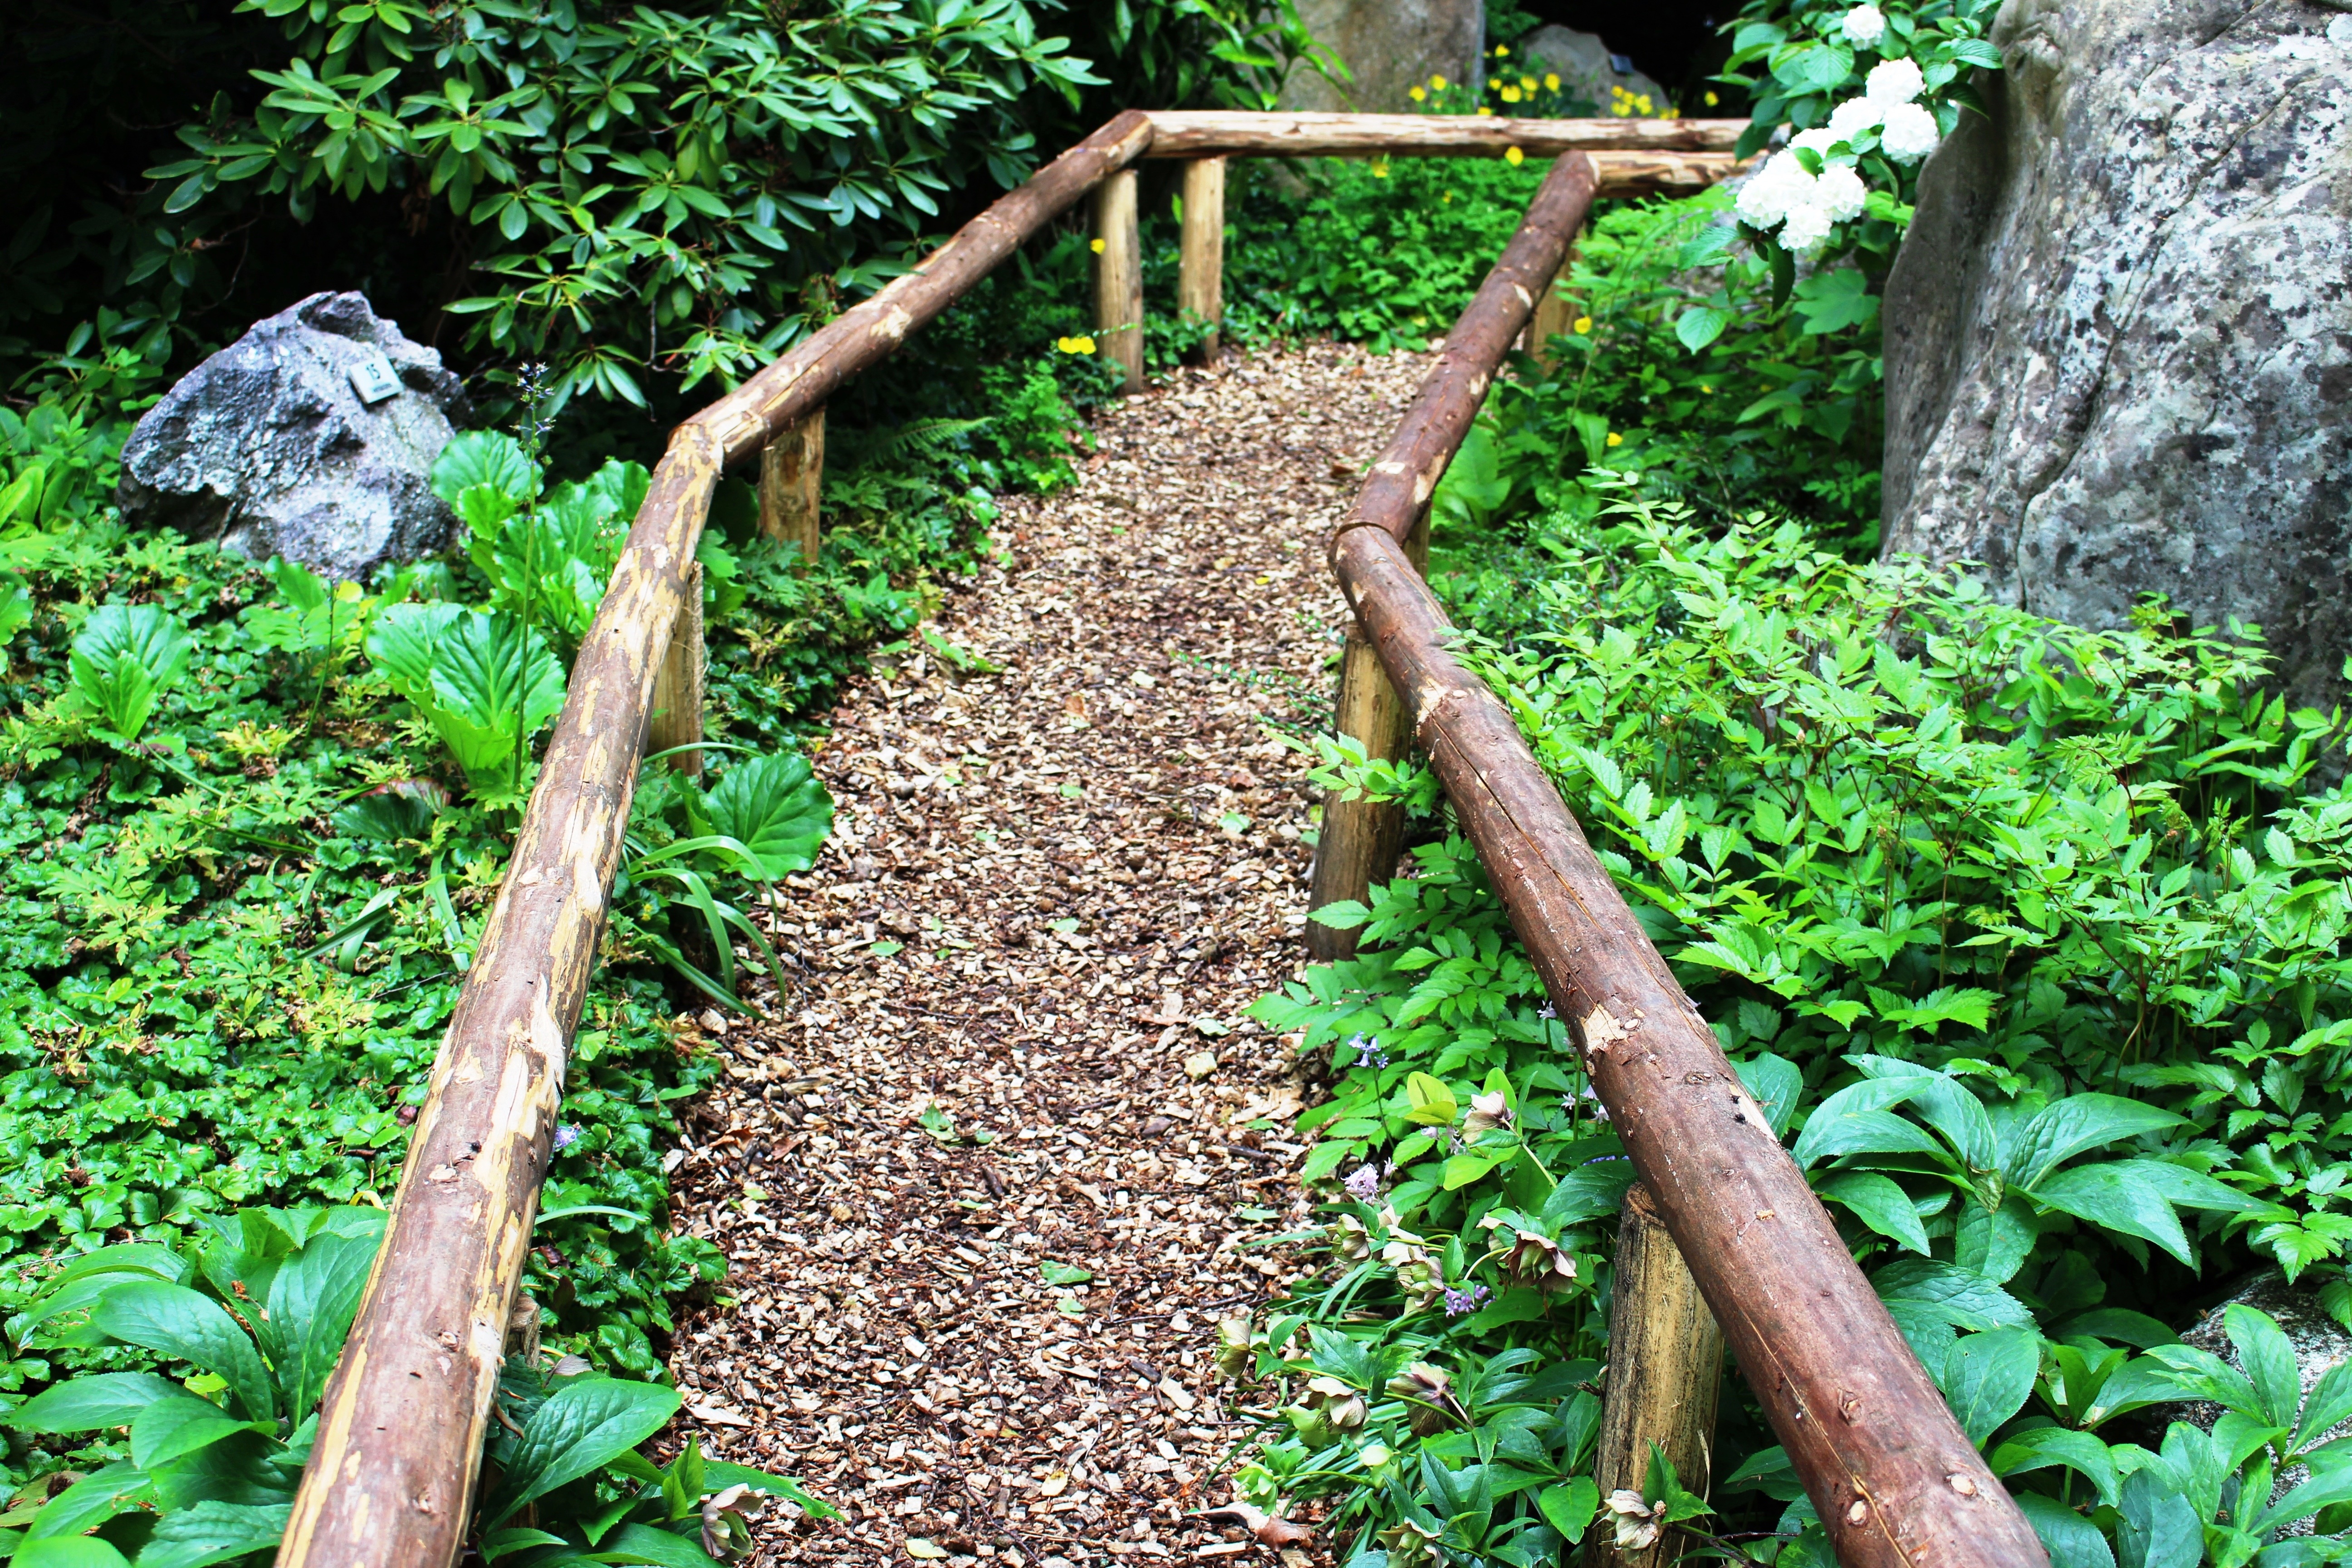
tree, forest, plant, flower, green, jungle, produce, soil, botany, garden, handrail, stones, rainforest, switzerland, woodland, habitat, yard, away, visit, wood chips, stone garden, thurgau, roma table, romanshorn, natural environment